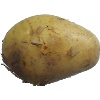
Label: Potato White 1